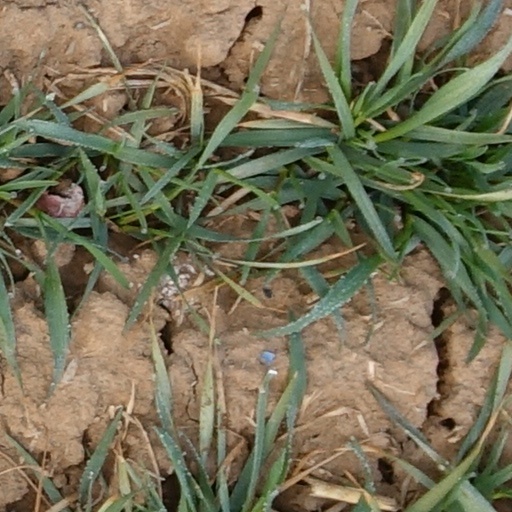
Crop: wheat